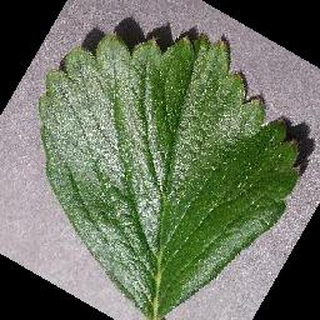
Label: healthy_strawberry